Vladimir Nikolayevich Orlov

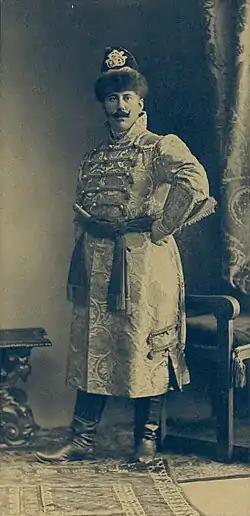
Prince Orlov dressed for the 1903 ball in the Winter Palace

Prince Vladimir Nikolayevich Orlov (31 December 1868 – 29 August 1927), part of the Orlov family, was one of Tsar Nicholas II's closest advisors, and between 1906 and 1915 headed the Tsar's military cabinet.